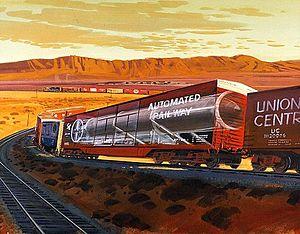
Le wagon de garnison Peacekeeper est un système ferroviaire faisant partie du programme de missile balistique intercontinentale Peacekeeper des États-Unis.